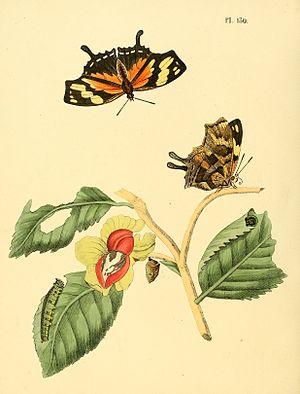
Consul fabius est une espèce d'insectes lépidoptères de la famille des Nymphalidae et de la sous-famille des Charaxinae et du genre Consul.